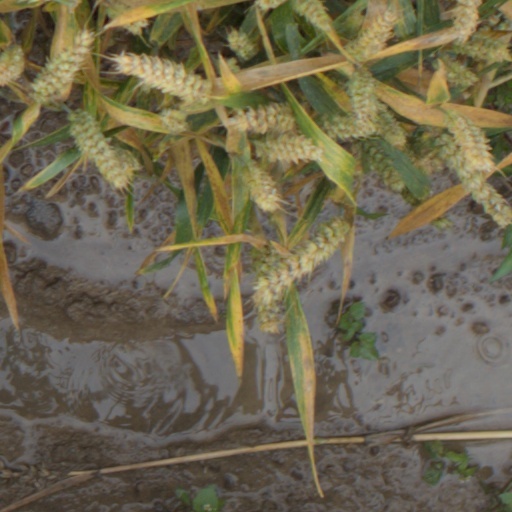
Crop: wheat